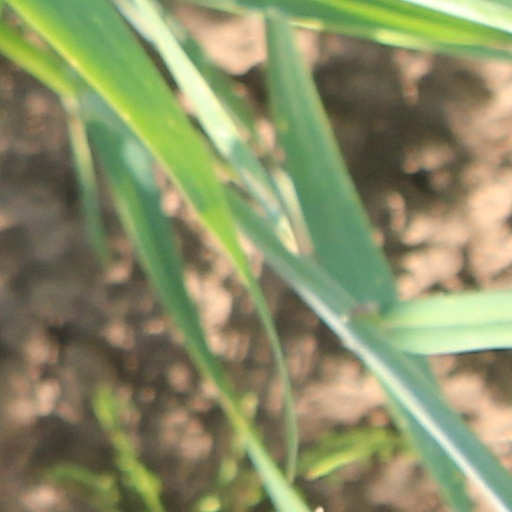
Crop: wheat